The Blimp

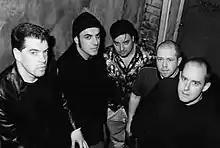
Left to right: Ray Alexander, William Rogue, JD Allan, George Berry, Gary Craig

The Blimp were a rock band formed in Glasgow, Scotland in 1998. The group comprised William Rogue (vocals, lead guitar, harmonica), Ray Alexander (Hammond organ), George Berry (vocals, drums, percussion), Gary Craig (bass guitar) and JD Allan (vocals, rhythm guitar). The Blimp released two studio albums, one live album and three singles before disbanding in July 2007.